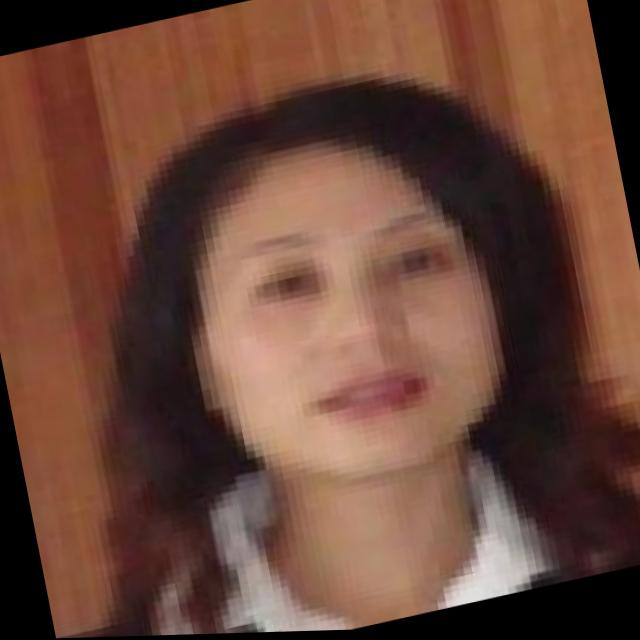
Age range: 21-44